Betsy Repelius

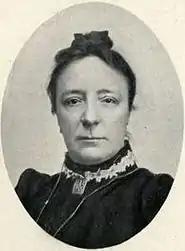
Betsy Repelius (date unknown)

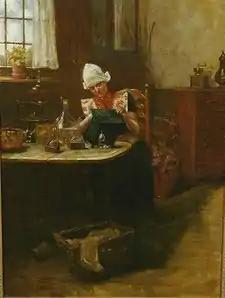
Young Woman in Traditional Costume.

Johanna Elisabeth Repelius, known as Betsy (31 January 1848 in Amsterdam – 23 January 1921 in Amsterdam) was a Dutch painter and watercolorist who specialized in simple, one-figure, genre scenes.